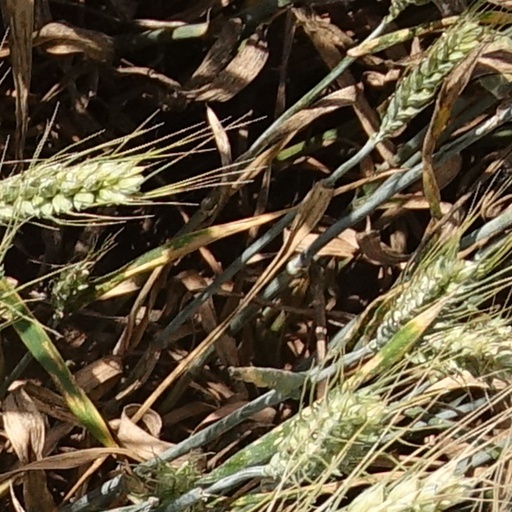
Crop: wheat